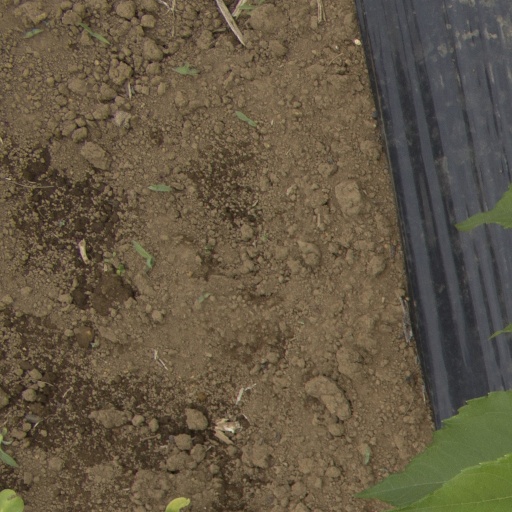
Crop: Jerusalem artichoke